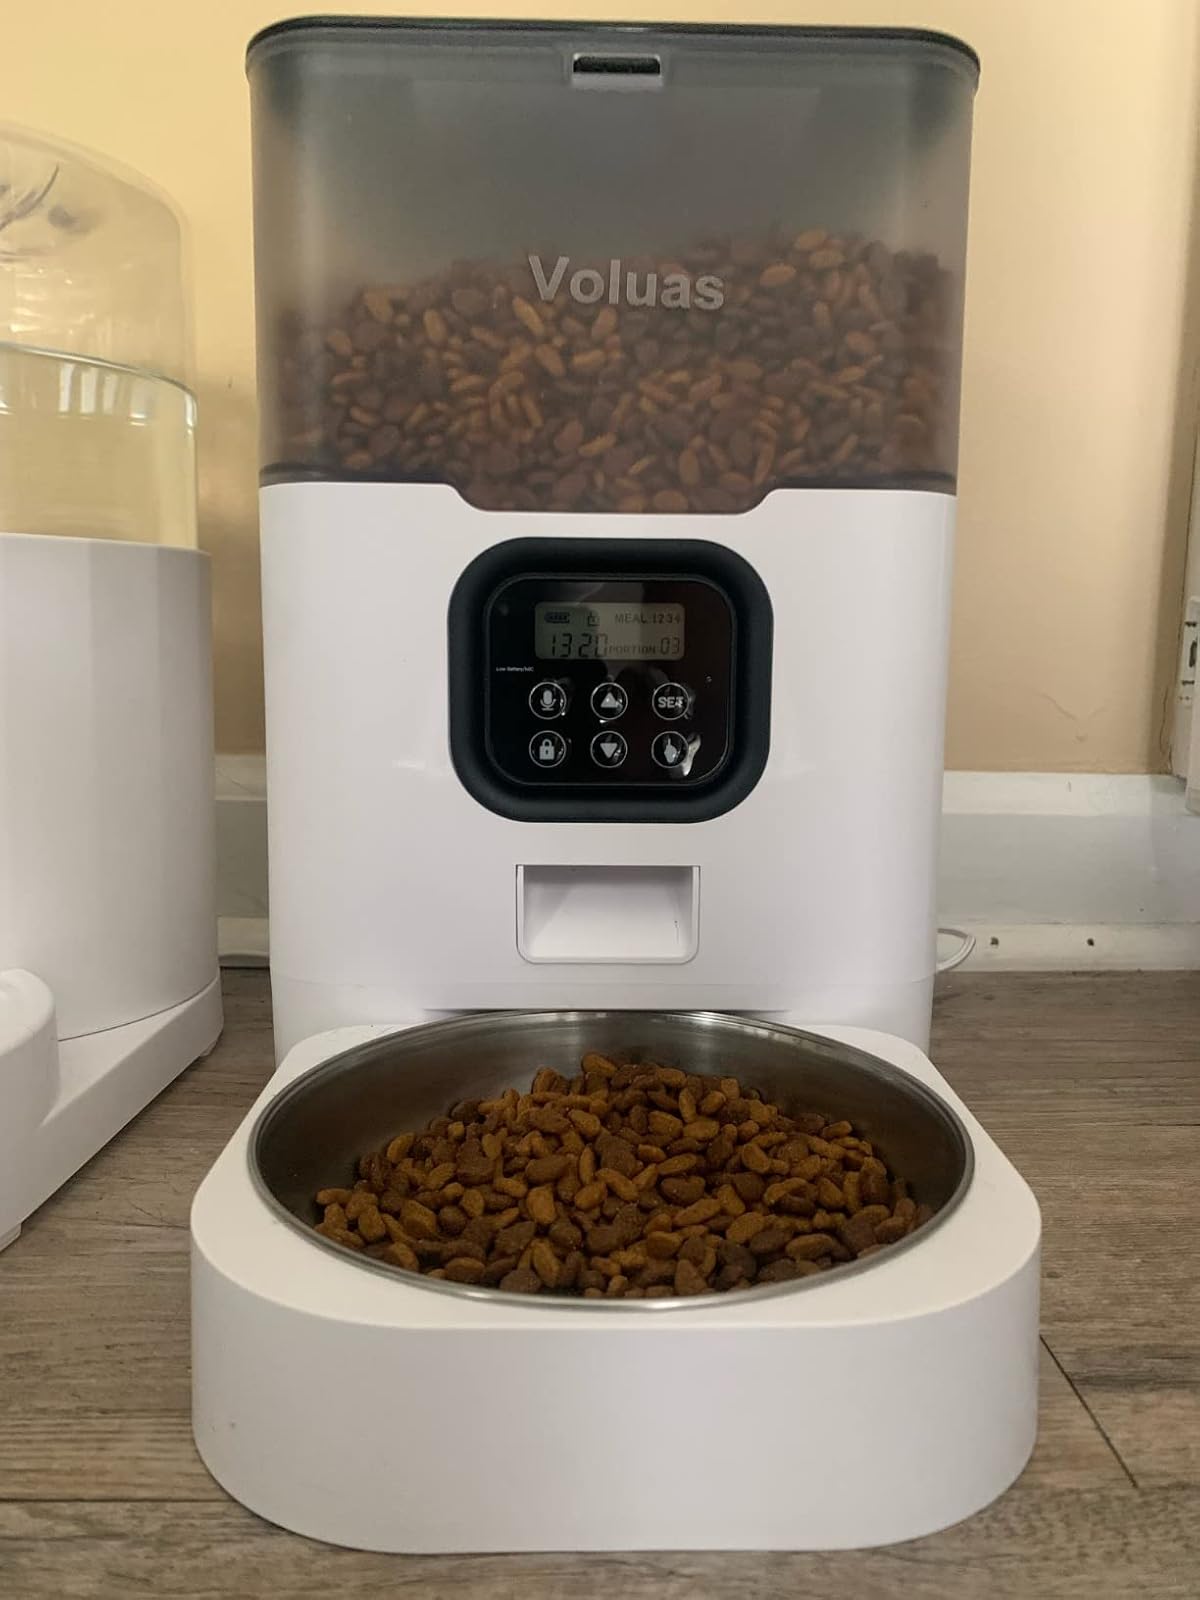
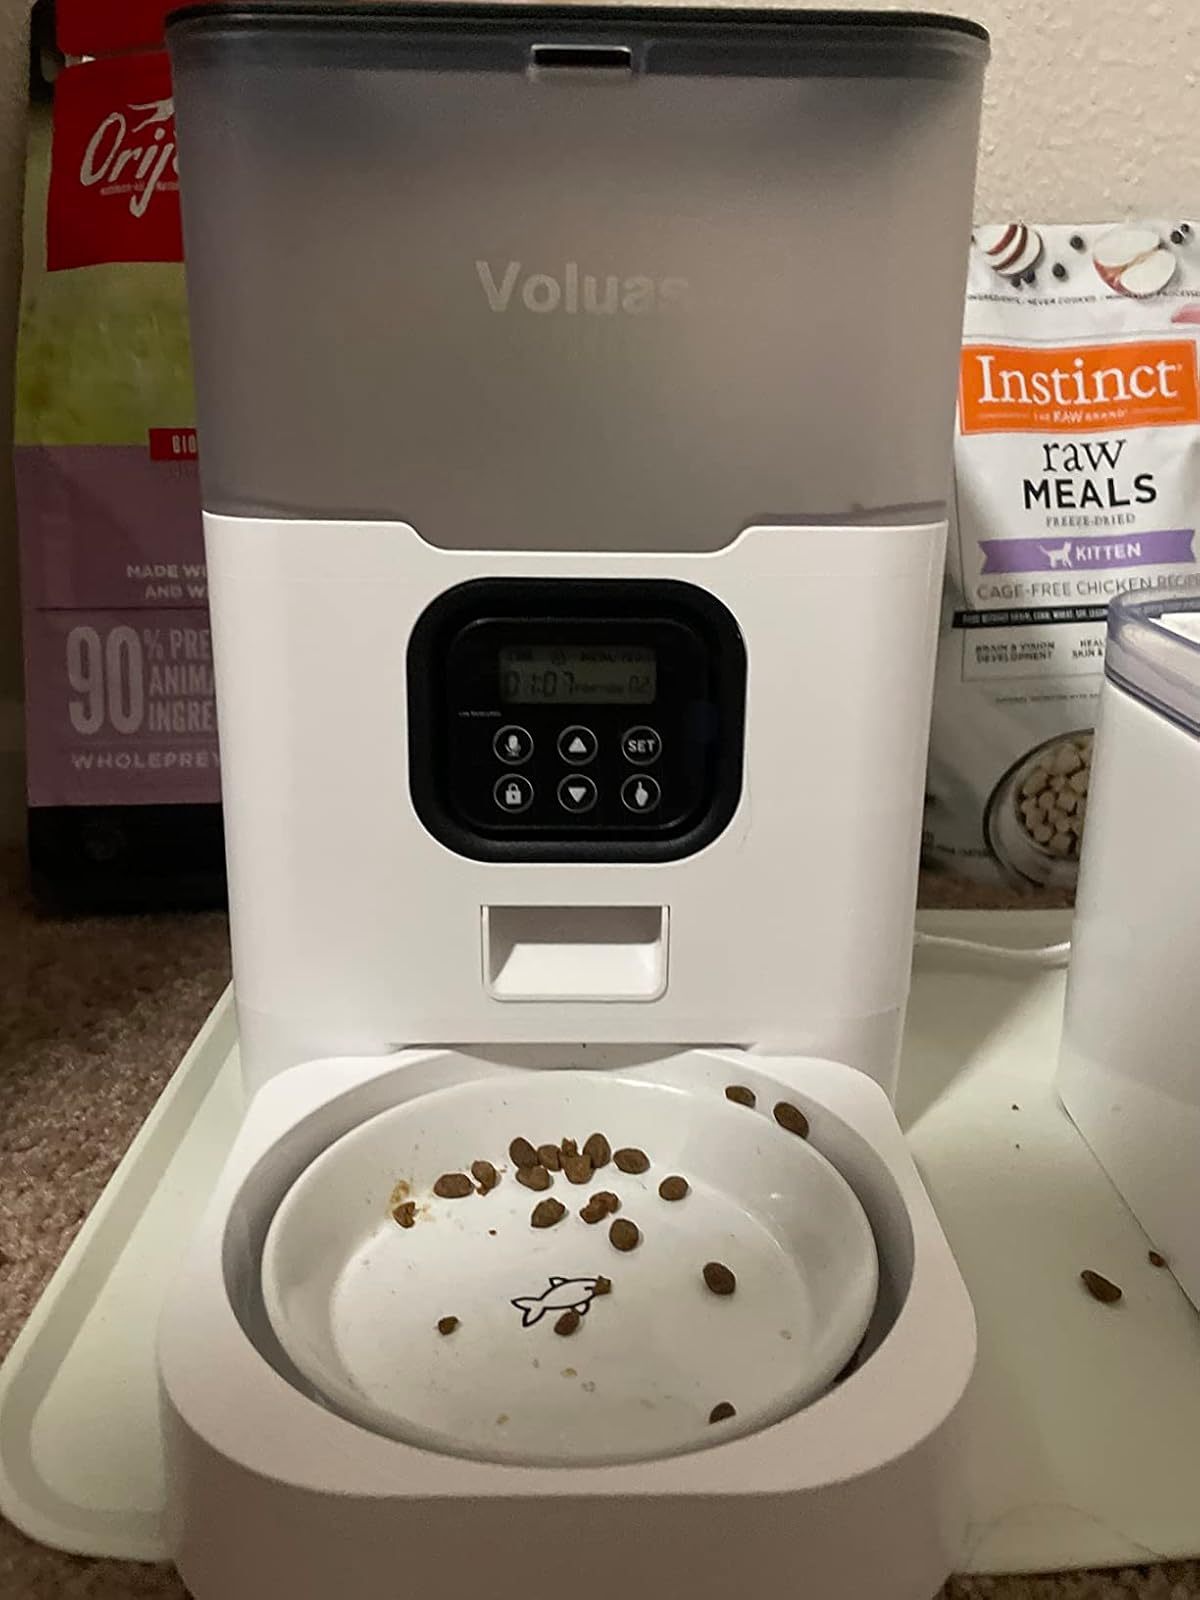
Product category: items_feeder
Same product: yes